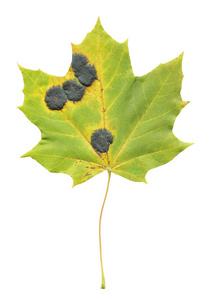
Plant: Maple
Disease: maple tar spot